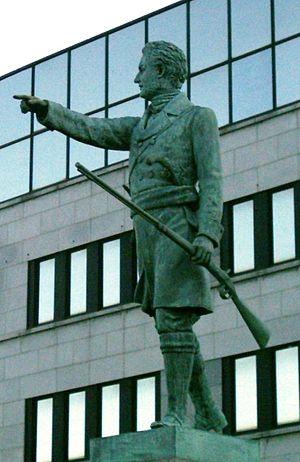
Sculpture représentant Jean-Olivier Chénier dans un parc adjacent à la rue Saint-Denis à Montréal